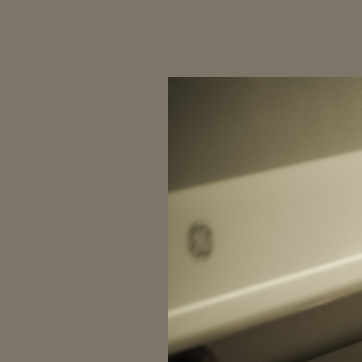
Material: glass